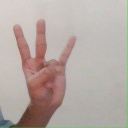
अक्षर: क्ष